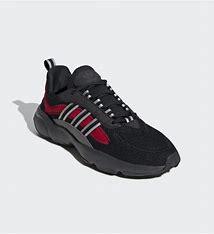
Brand: Adidas
Model: Haiwee